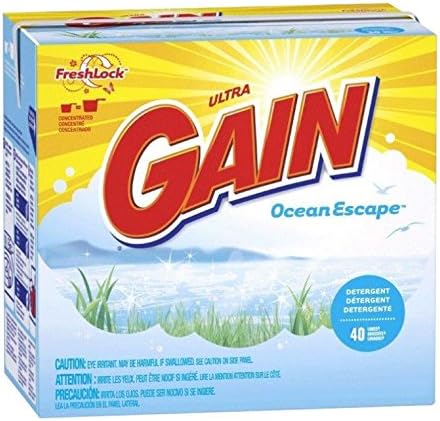
Gain With Freshlock Ocean Escape Powder Detergent 40 Loads 45 Oz
Category: Health & Personal Care
Great scents in powder detergent - your nose and clothes will thank you.
Features: Keeps fantastic freshness in your clothes even after two weeks! | Fresh Awakenings Scent combines these sniff-tastic elements: Overtones: Orange flowers and herbal tones arranged in classic balance. Undertones: Woodsy, fresh whispers. | Add even more Freshness with Gain Liquid Fabric Softener or Gain Dryer Sheets!